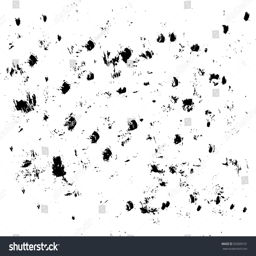
grunge texture on a white background .